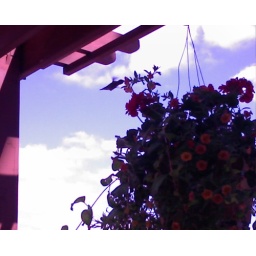
Humming bird outside of red robin in northgate mall, seattle